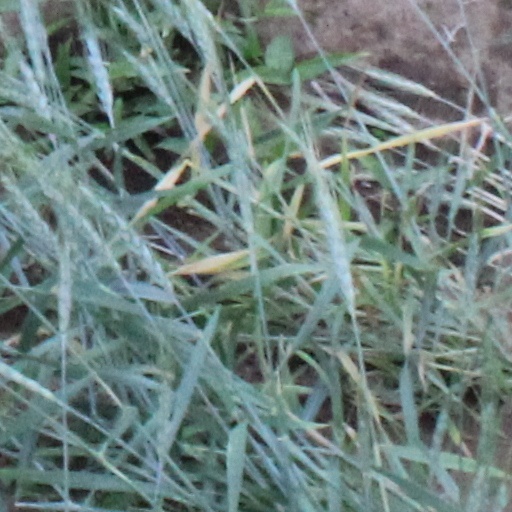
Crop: wheat